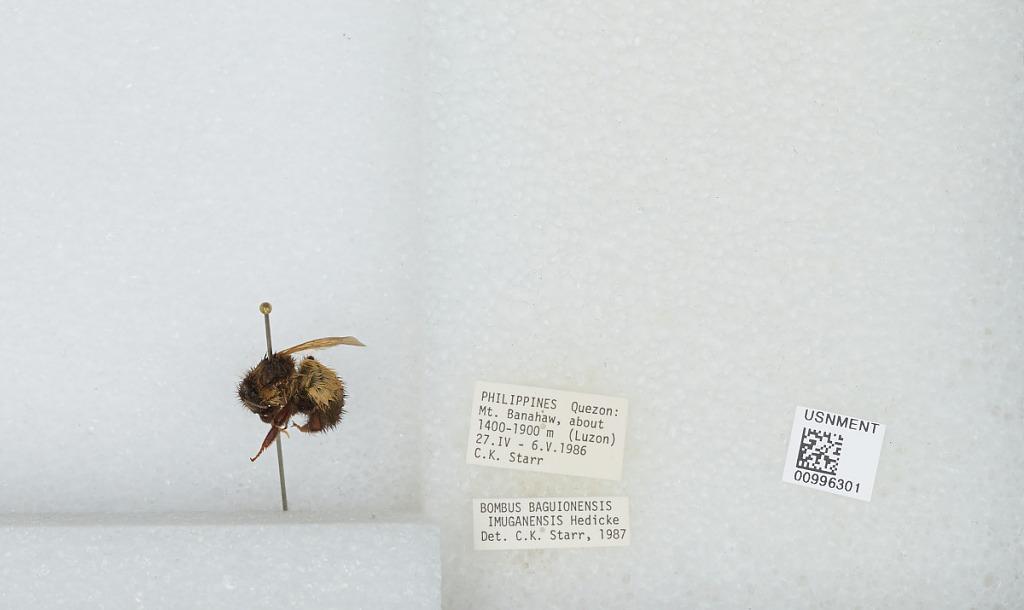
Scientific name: Bombus (Pyrobombus) flavescens Smith
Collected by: C. Starr
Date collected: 1986-4-27
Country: Philippines
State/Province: Quezon
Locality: Mount Banahaw, Luzon
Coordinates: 14.0675, 121.493
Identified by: Starr, C. K.